Lexus LS (XF40)

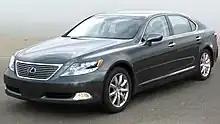
Angled forward view of sedan parked outdoors.

Aiming to compete with top-specification versions of rival luxury sedans, designers billed the LS hybrids as having "the performance of a V12, but the efficiencies of a V8", opting for the hybrid approach to meet performance, fuel efficiency, and emission targets. The LS 600h L, based on the long-wheelbase LS 460 L introduced with the new LS 460 platform, aimed to compete with the Audi A8 L W12, BMW 760Li, and Mercedes-Benz S 600, whose prices approach or exceed US$120,000. This market featured separate engineering and engine designs for added power, with the most common powerplant being a 12-cylinder engine. After its press debut, the LS 600h L's price was speculated to be higher than any previous Lexus, and in April 2007, Lexus announced that the base price for the LS 600h L would be over US$104,000, surpassing the V12-equipped Toyota Century as the most expensive Japanese flagship sedan ever produced. With a price reaching six figures, the LS 600h L placed a Lexus vehicle in the U.S. "ultra-luxury" segment for the first time.